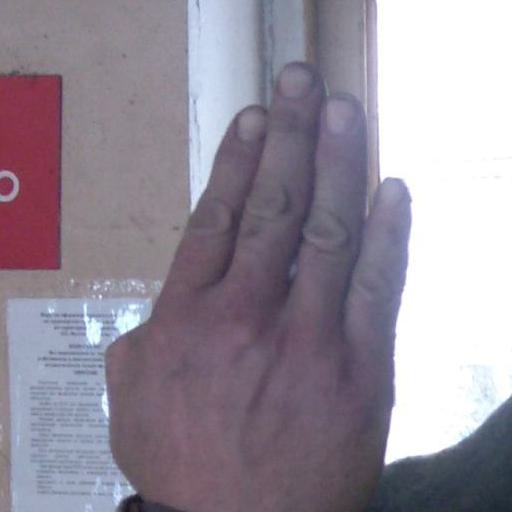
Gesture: stop_inverted